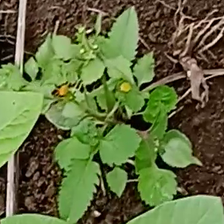
Weed species: Kena_(Commplina_benghalensio)